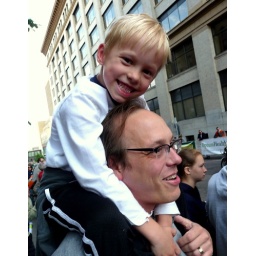
Rolf had the best seat in the house